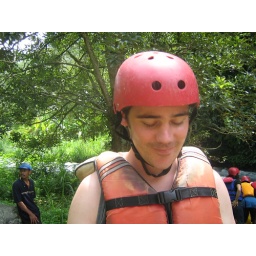
Me in my white water rafting gear.